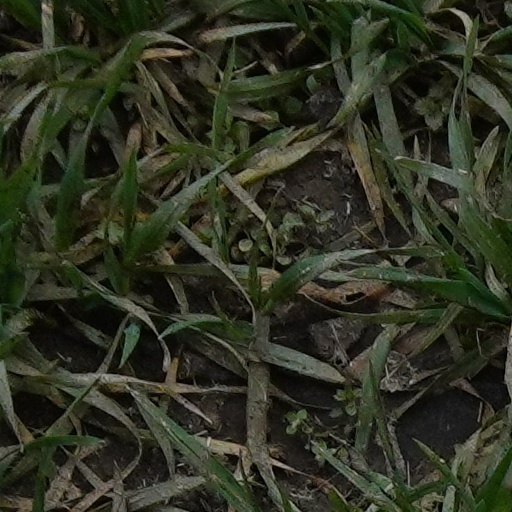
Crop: wheat